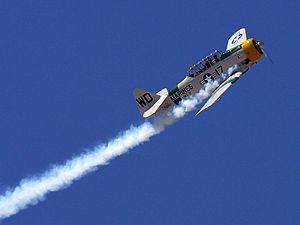
Le North American T-6 Texan est l'appareil d'entraînement standard des pilotes de chasse des nations alliées pendant la Seconde Guerre mondiale. Il fut connu sous les noms de SNJ au sein de l'US Navy, de AT-6 dans l'USAAC et de Harvard dans les forces aériennes du Commonwealth. Il remporta un gigantesque succès commercial : il fut produit à 15 495 exemplaires, toutes versions confondues.